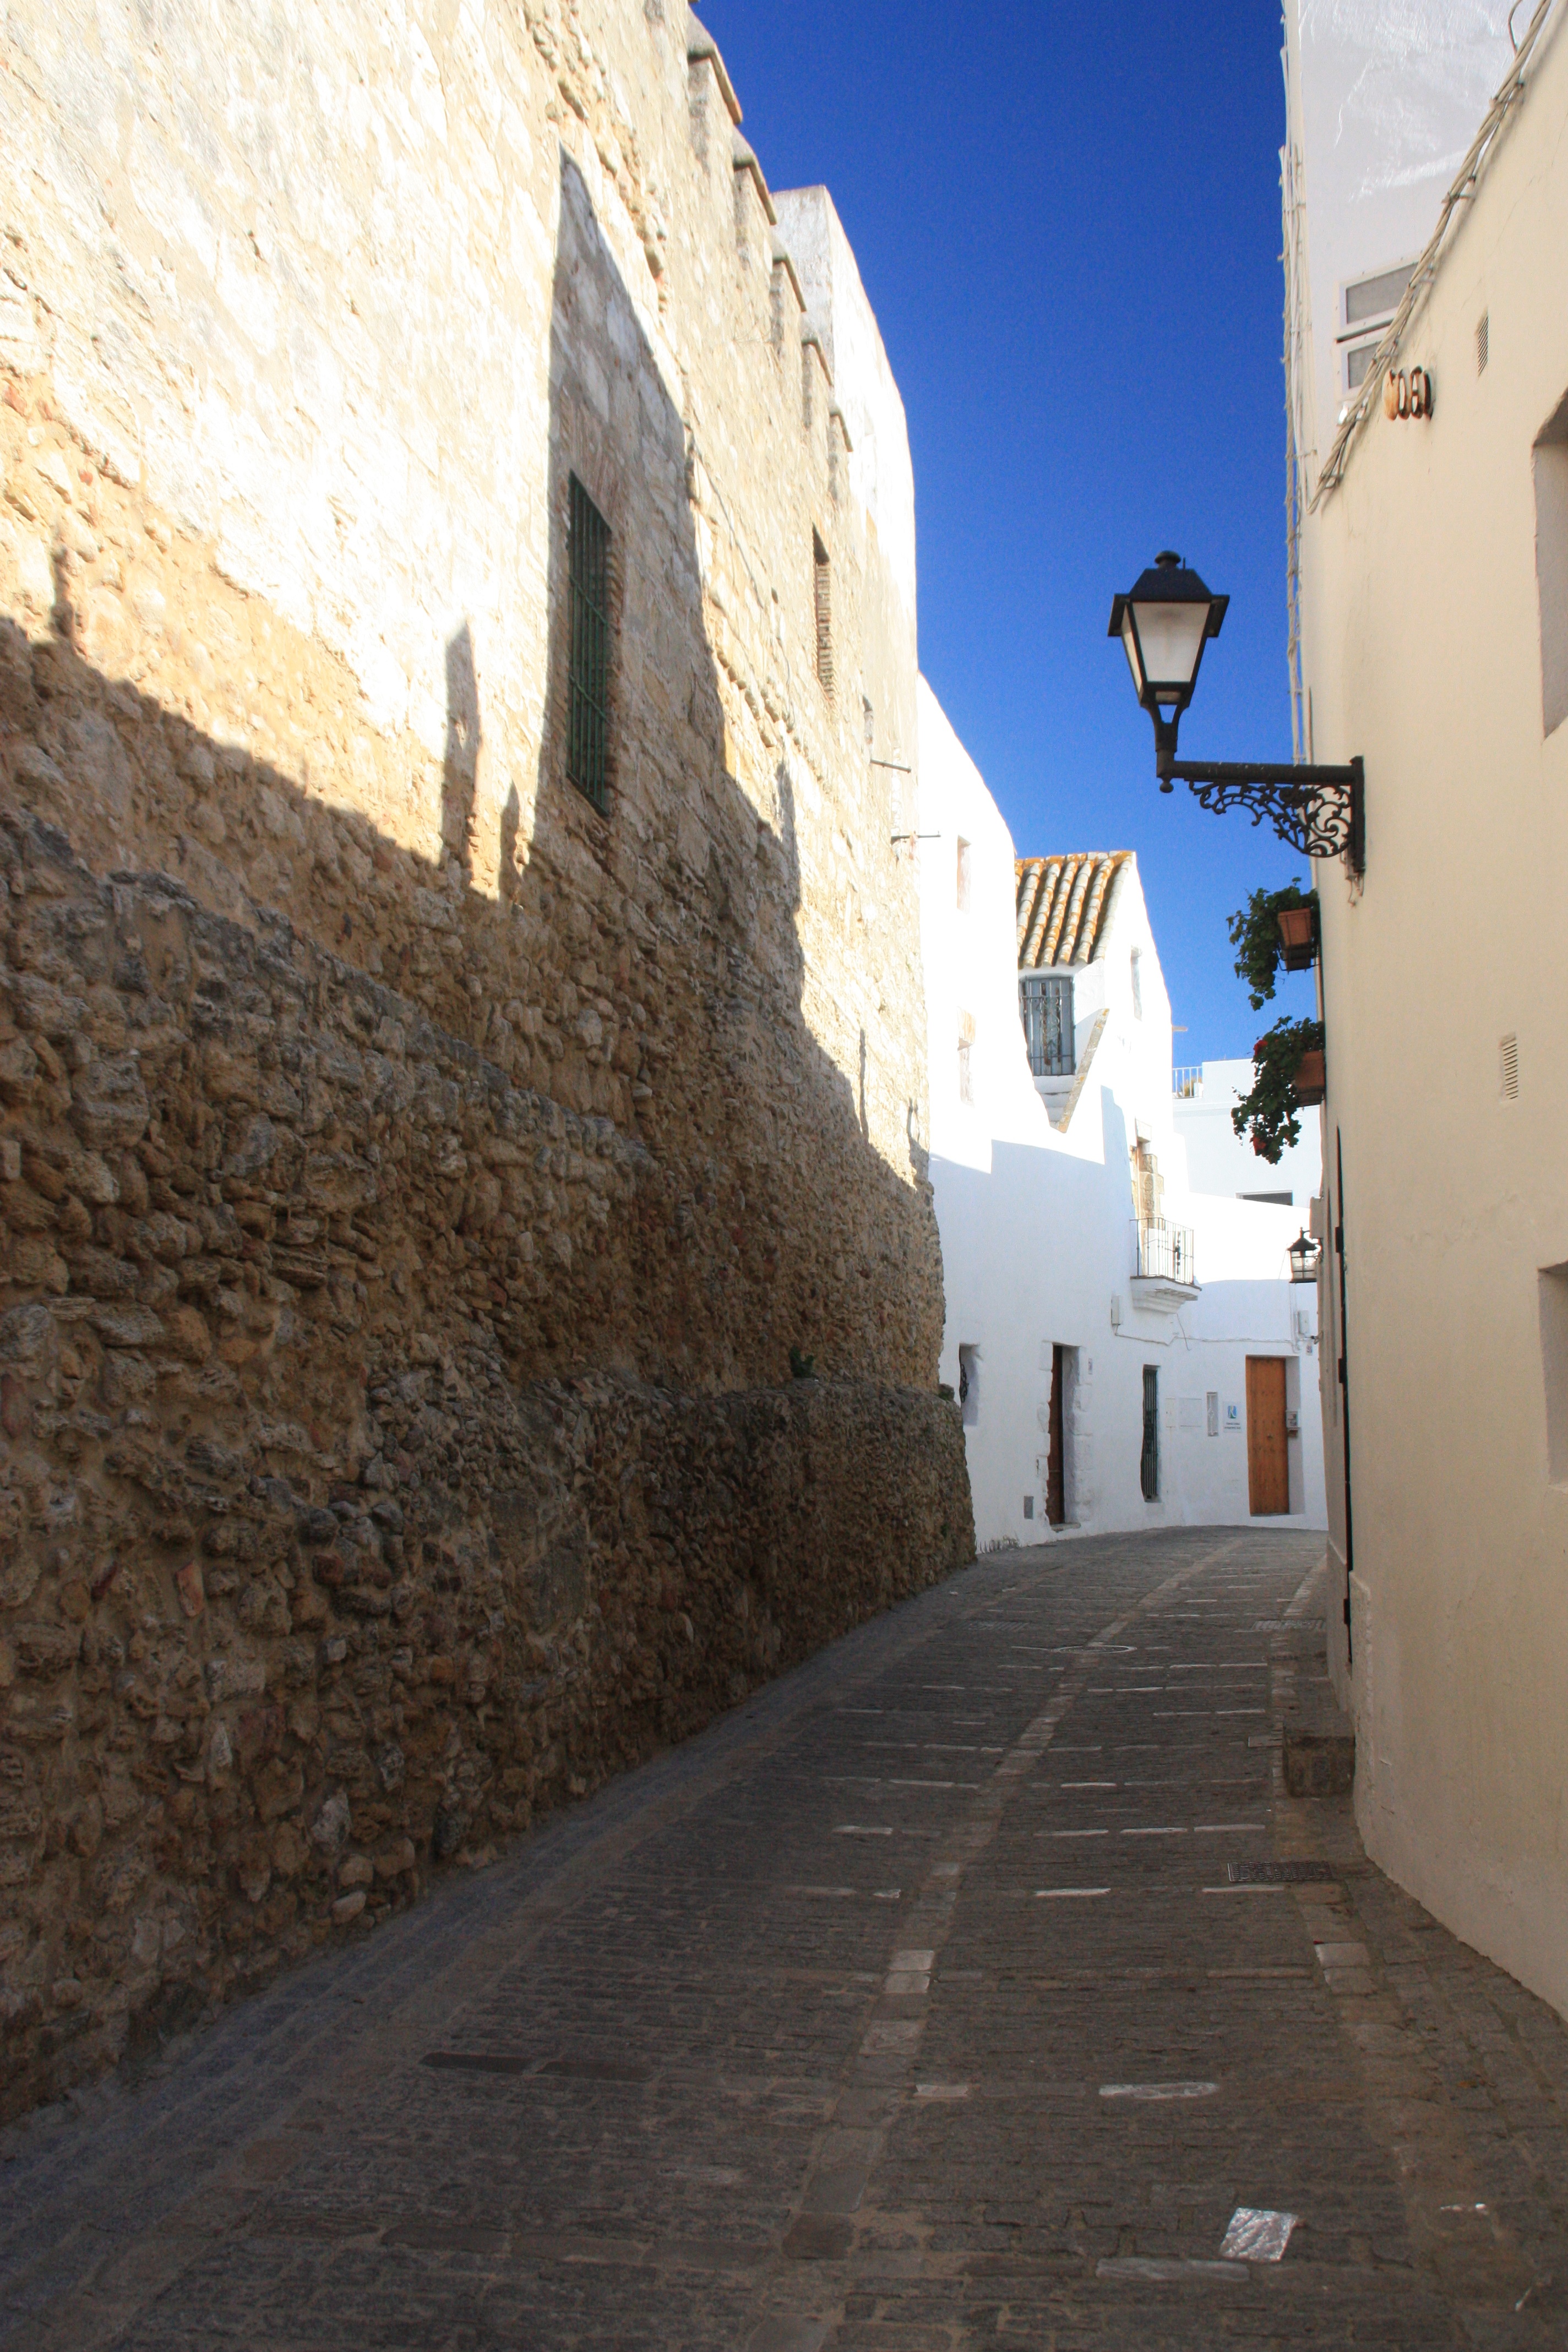
architecture, people, road, street, town, alley, wall, travel, village, tourism, lane, spain, temple, infrastructure, andalusia, vejer, empedrado, ancient history, human settlement